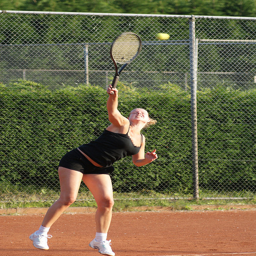
A young woman is playing tennis on a dirt court.
A woman swinging a racket at a tennis ball.
tall female wearing black shorts hitting a tennis ball
The young woman in shorts is swinging at a tennis ball.
A lady reaches up to hit a ball with her racket